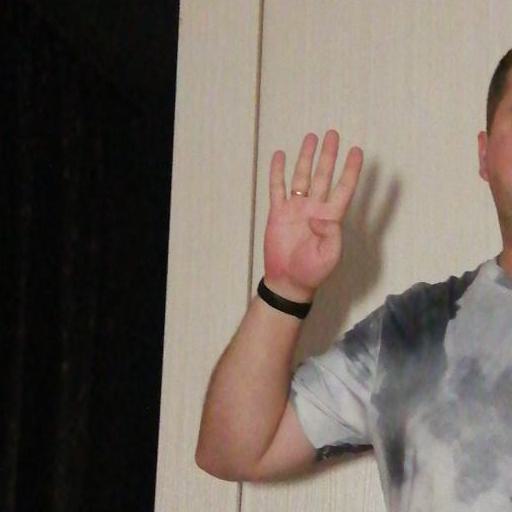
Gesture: four